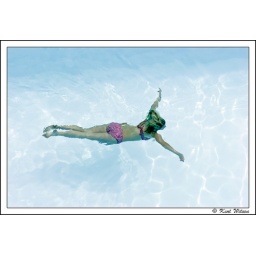
girl swimmin under water